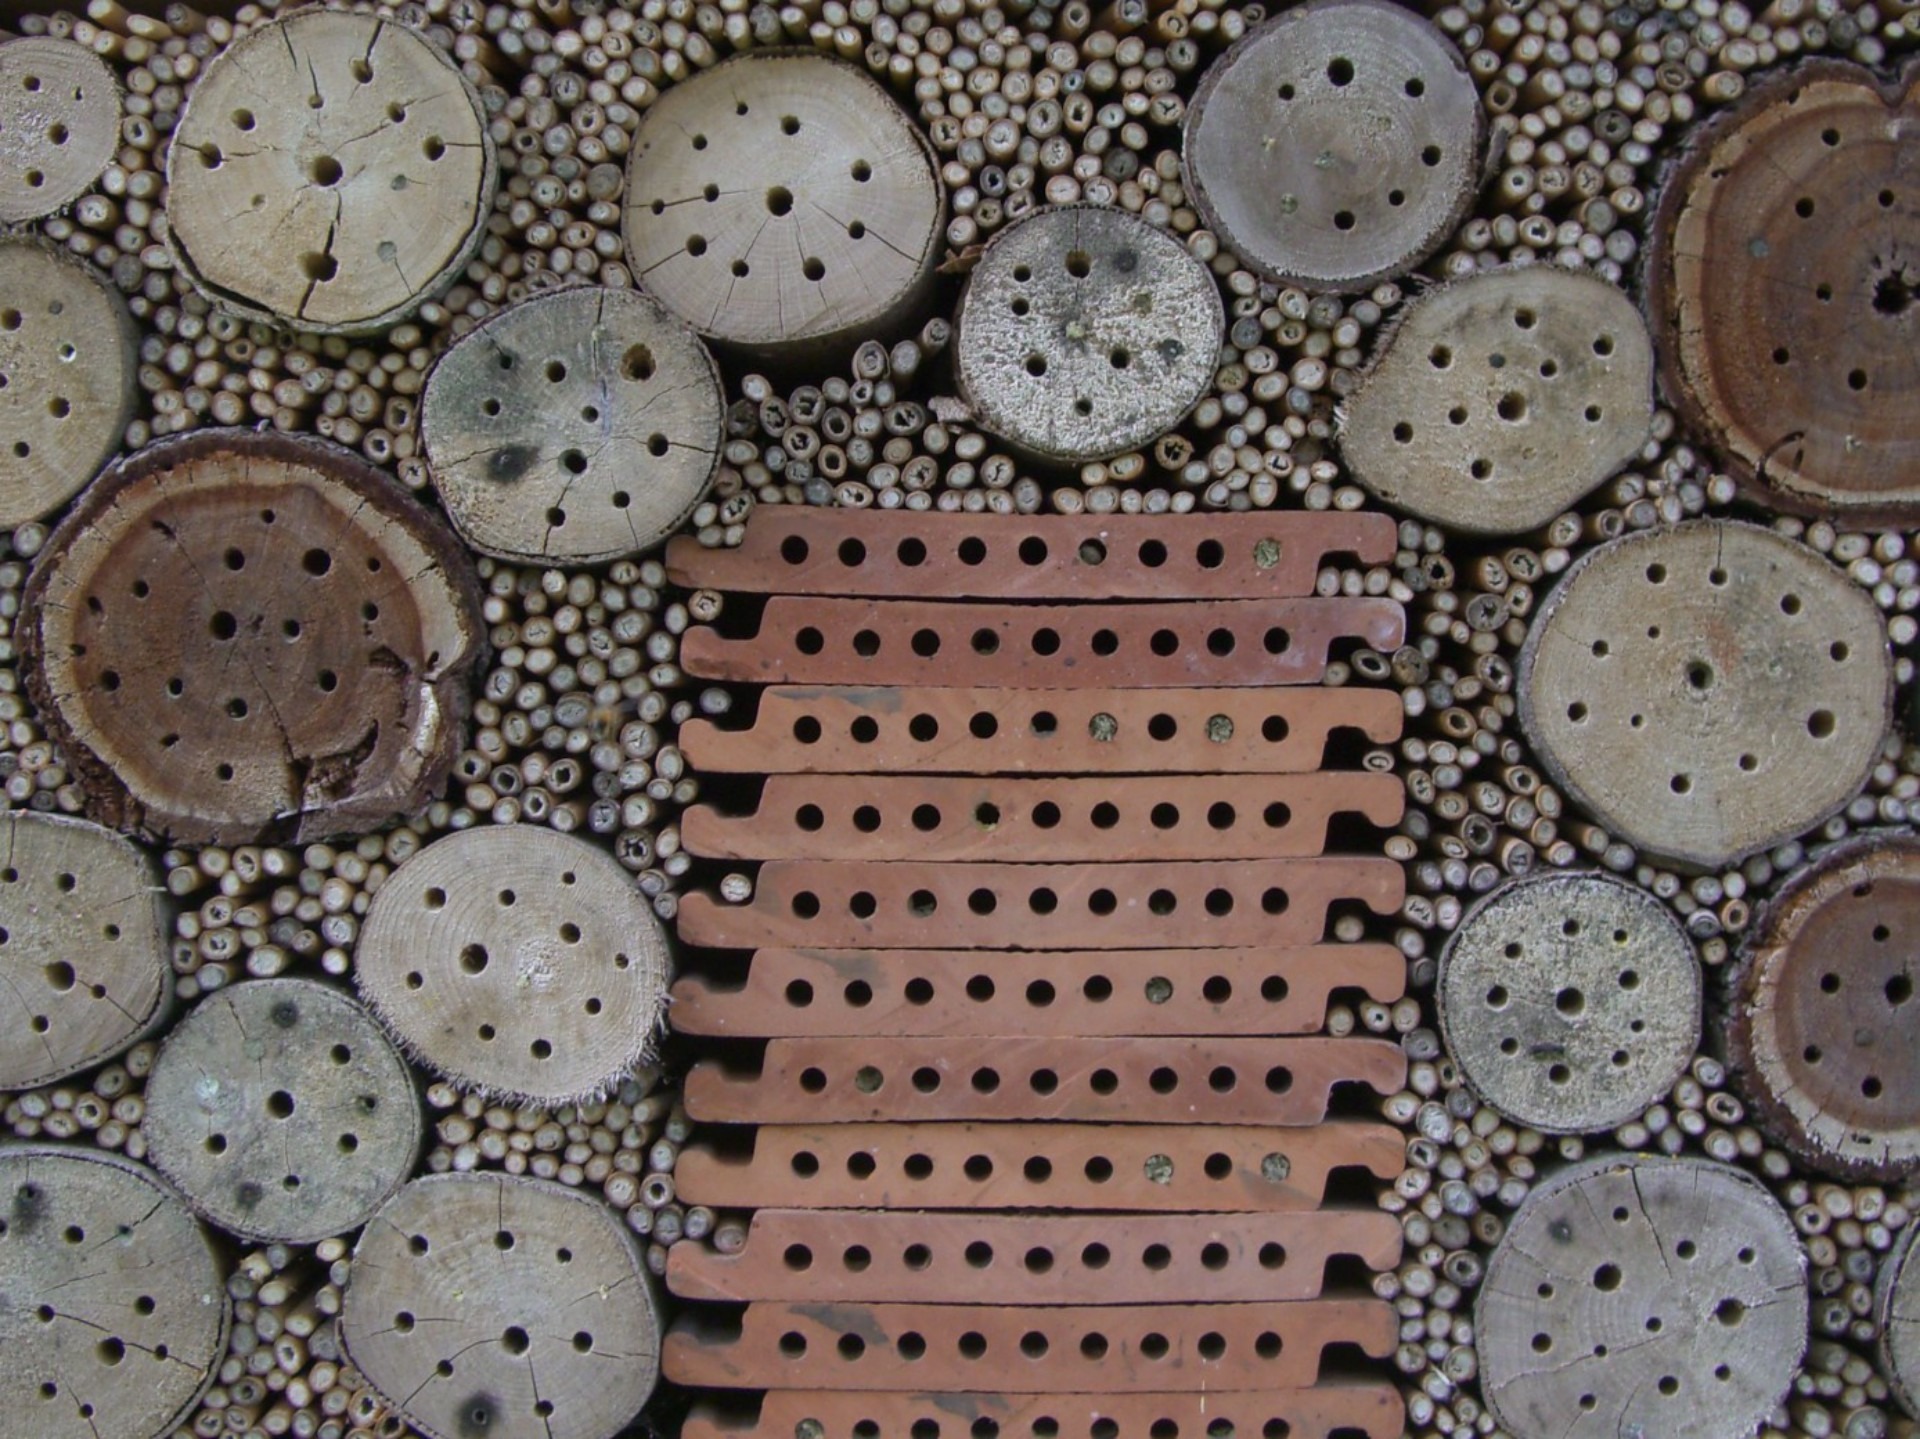
wood, pattern, insect, material, circle, art, design, insect house, nature conservation, insect asylum, drill holes, perforated, insect box, entry openings, insect hotel, bamboo sticks, flooring, nesting help, insect protection measures, tree grates, doily, natural materials, hibernation help, grid tile